Hope Solo

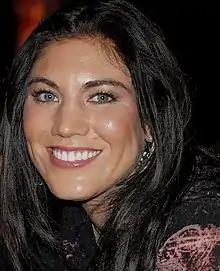
Solo at the National Italian American Foundation, 2013

Solo is a representative of the Women's Sports Foundation, an organization founded by Billie Jean King that is dedicated to "advancing the lives of girls and women through sports and physical activity." She has donated her time and money to the Boys and Girls Club and has appeared at numerous charity events. In August 2011, she joined teammates Alex Morgan and Abby Wambach in a Bank of America charitable campaign at the Chicago Marathon, with $5,000 donated to the Seattle Humane Society on her behalf. In 2012, Solo was one of 15 professional athletes including Shaun Phillips, Tim Lincecum, Ray Rice who participated in Popchips' Game Changers program. She appeared at several charity events and money was donated to a local charity that she had selected.